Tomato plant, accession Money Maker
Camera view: vertical (180 deg); turntable rotation: 90 degrees
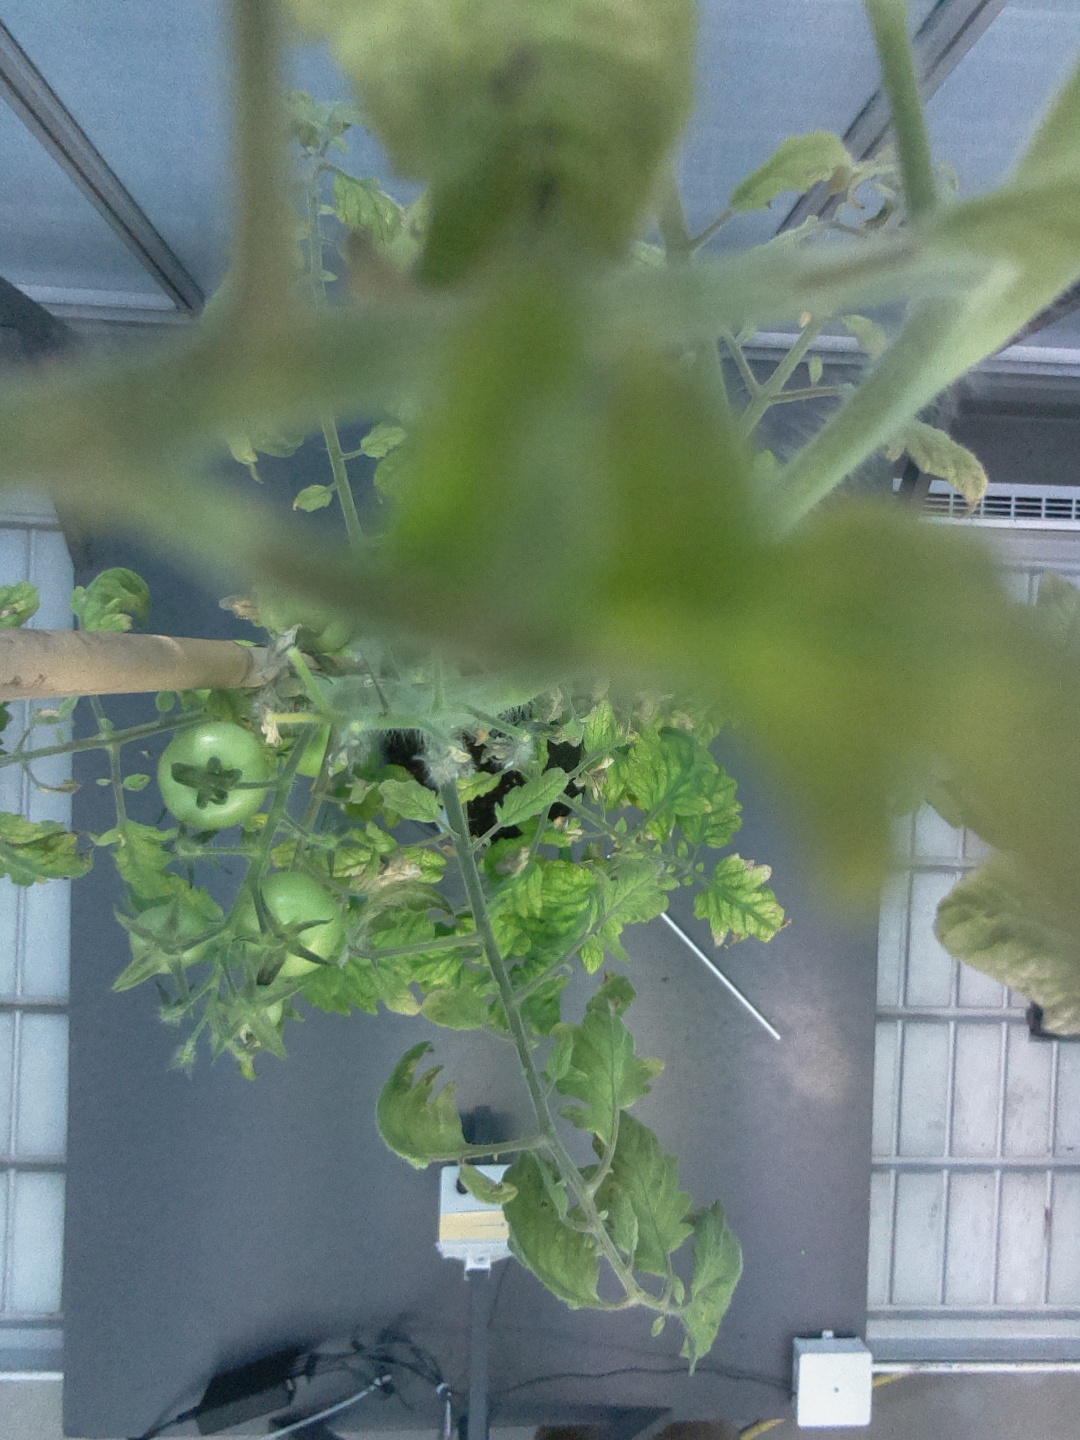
BBCH growth stage 79: 90% -100% of final fruit size